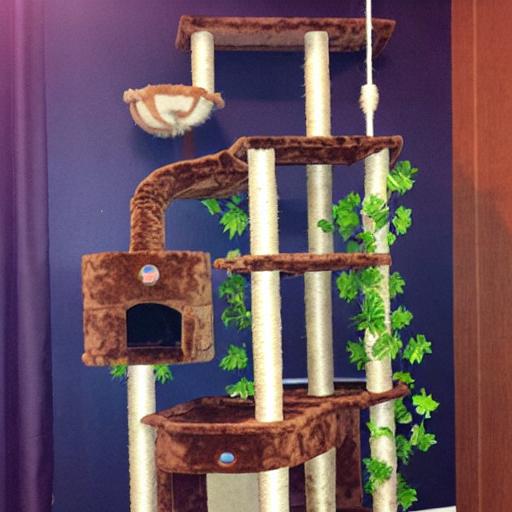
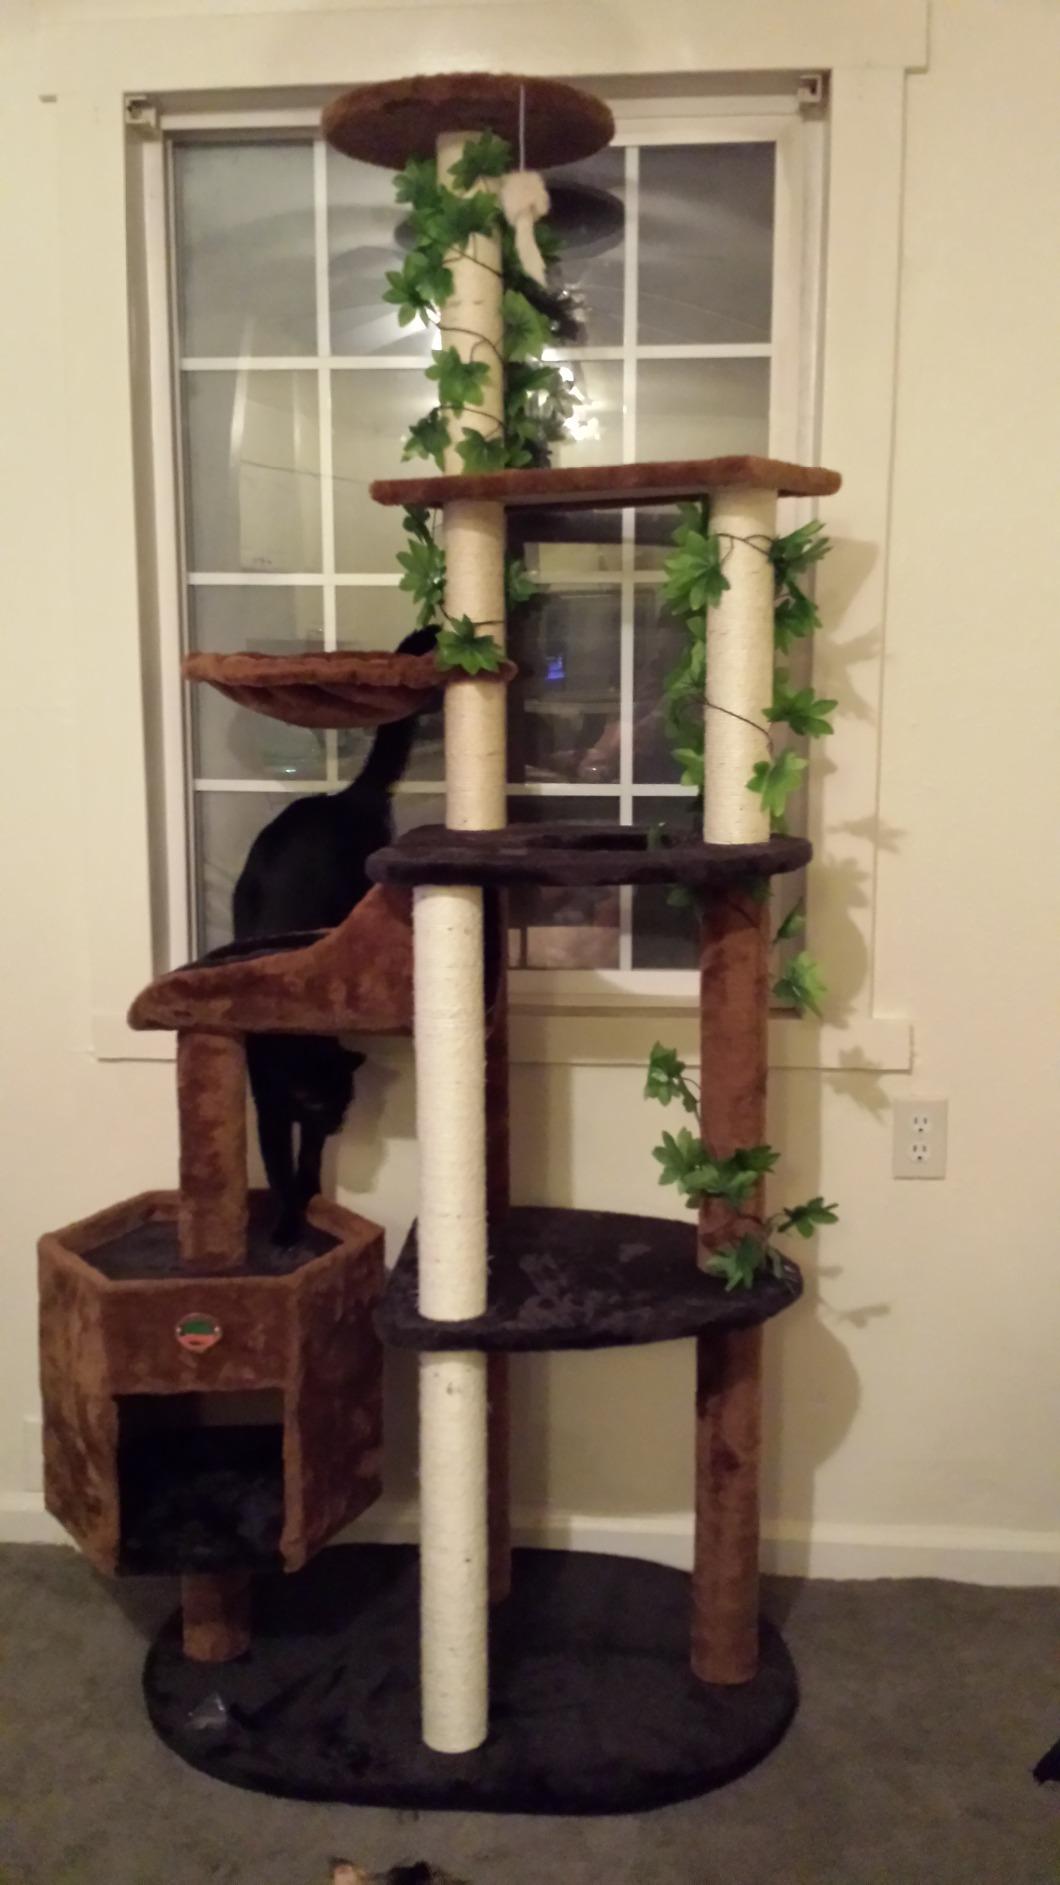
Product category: items_cat tree
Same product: no